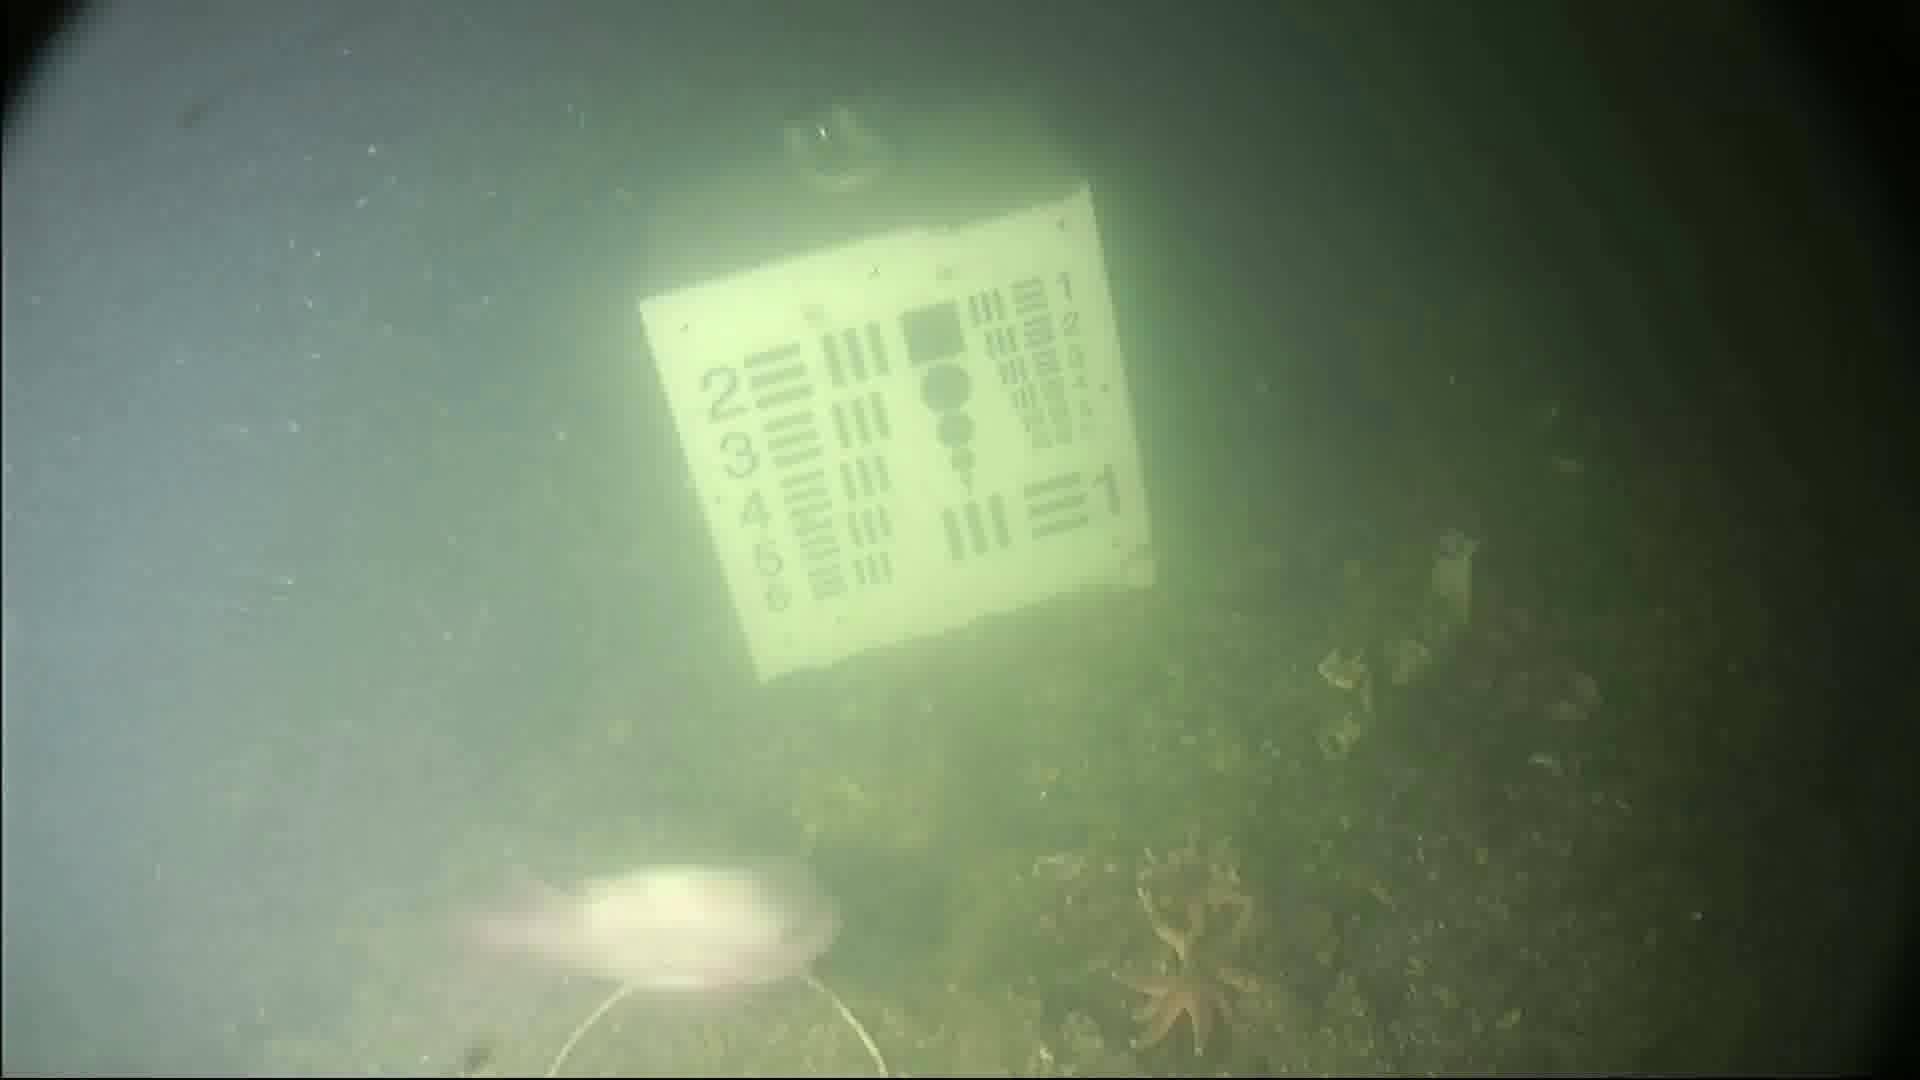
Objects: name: starfish
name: fish